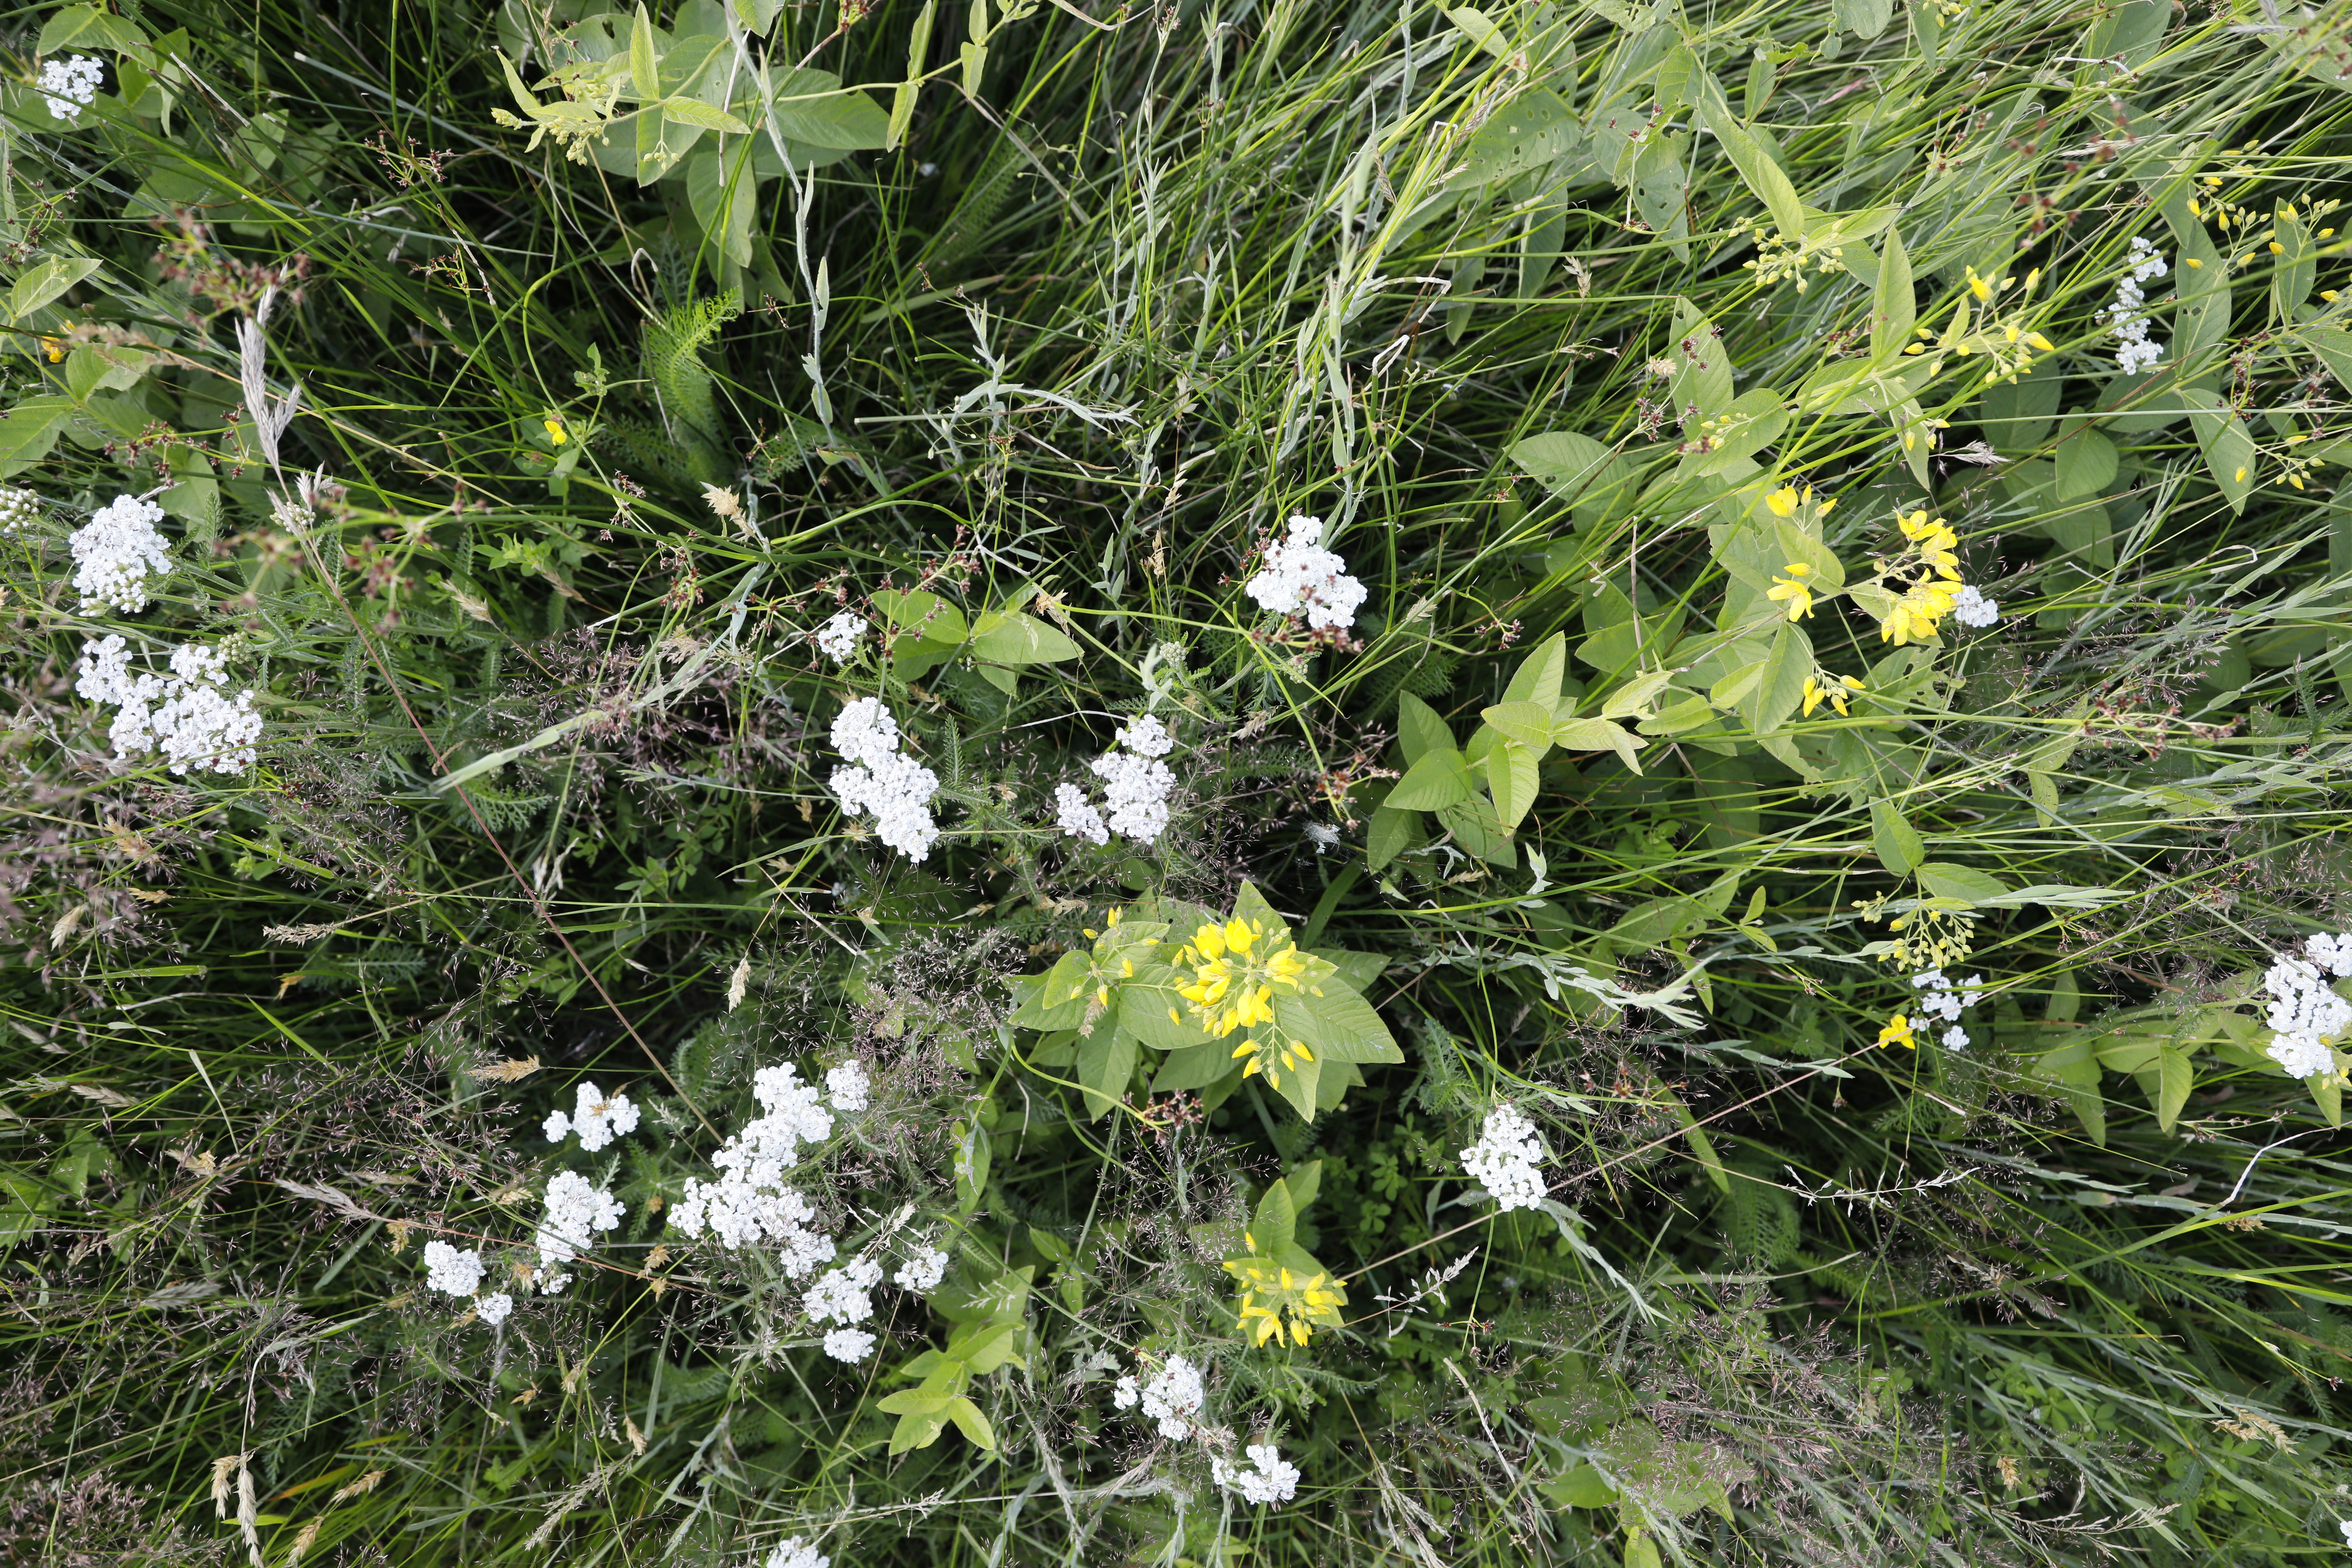
Plant species: Achillea millefolium, Lysimachia vulgaris, Lotus corniculatus